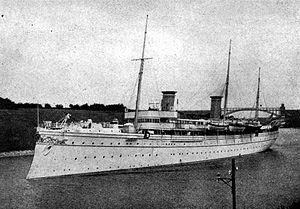
Gustav Heinrich Ernst Friedrich von Ingenohl, né le 30 juin 1857 à Neuwied et mort le 19 décembre 1933 à Berlin est un aristocrate allemand qui fut officier de marine, amiral de la Marine impériale et chef de la Flotte impériale de haute mer.
Le SMY Hohenzollern est le nom de plusieurs yachts ayant appartenu aux empereurs d'Allemagne entre 1878 et 1918, baptisés d'après le nom de leur maison.